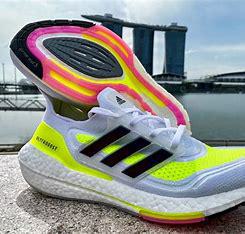
Brand: Adidas
Model: Ultraboost 21 Lauf